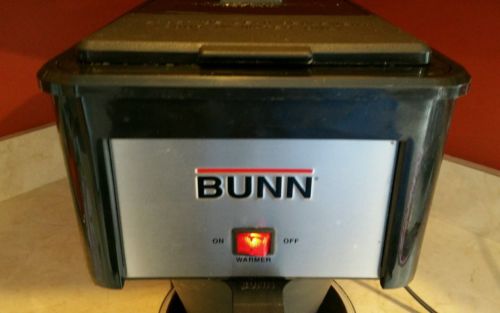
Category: coffee maker